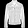
Label: Coat